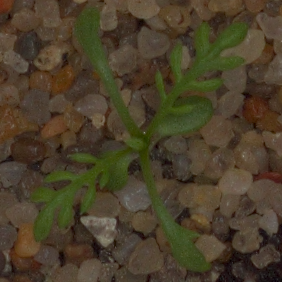
Label: scentless_mayweed